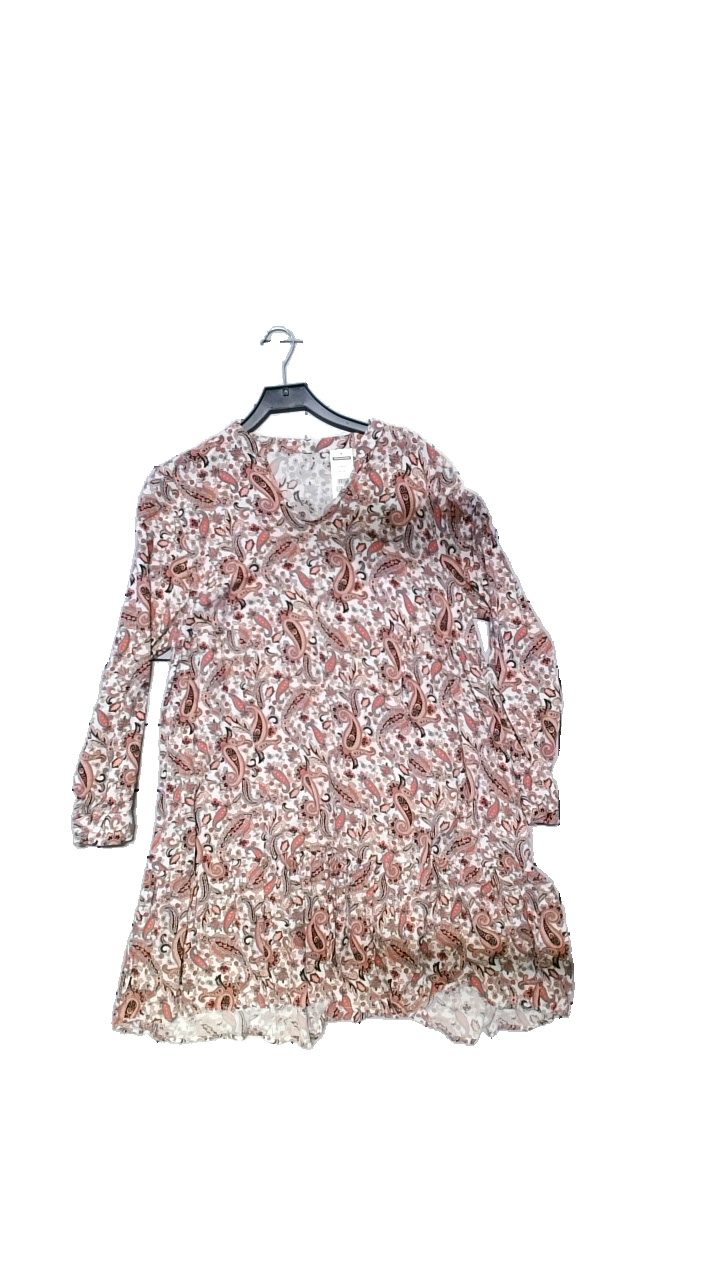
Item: Dress (Ladies)
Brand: Missing
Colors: Multicolor, White, Pink
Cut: Loose, V-collar
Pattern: Geometric print
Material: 100% viscose
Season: All
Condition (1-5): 4
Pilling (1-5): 4
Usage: Reuse
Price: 50-100